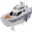
Label: ship